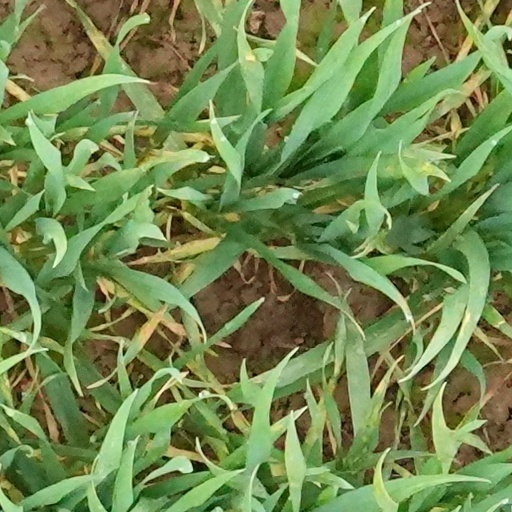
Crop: wheat